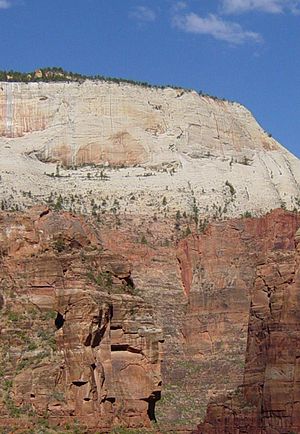
Sandsten
Navajo-sandsten i Zion National Park i to farver
Sandsten er aflejret sand, der er sammenpresset og hærdet. Den kan være grå, gul, rød og hvid. Sandsten består hovedsageligt af feldspat og kvarts, og bindemidlet mellem sandkornene er typisk kalcit, ler og silikat.